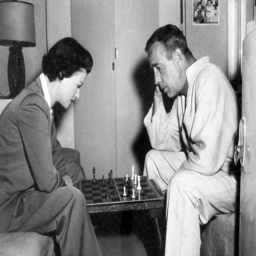
actors playing chess on the set